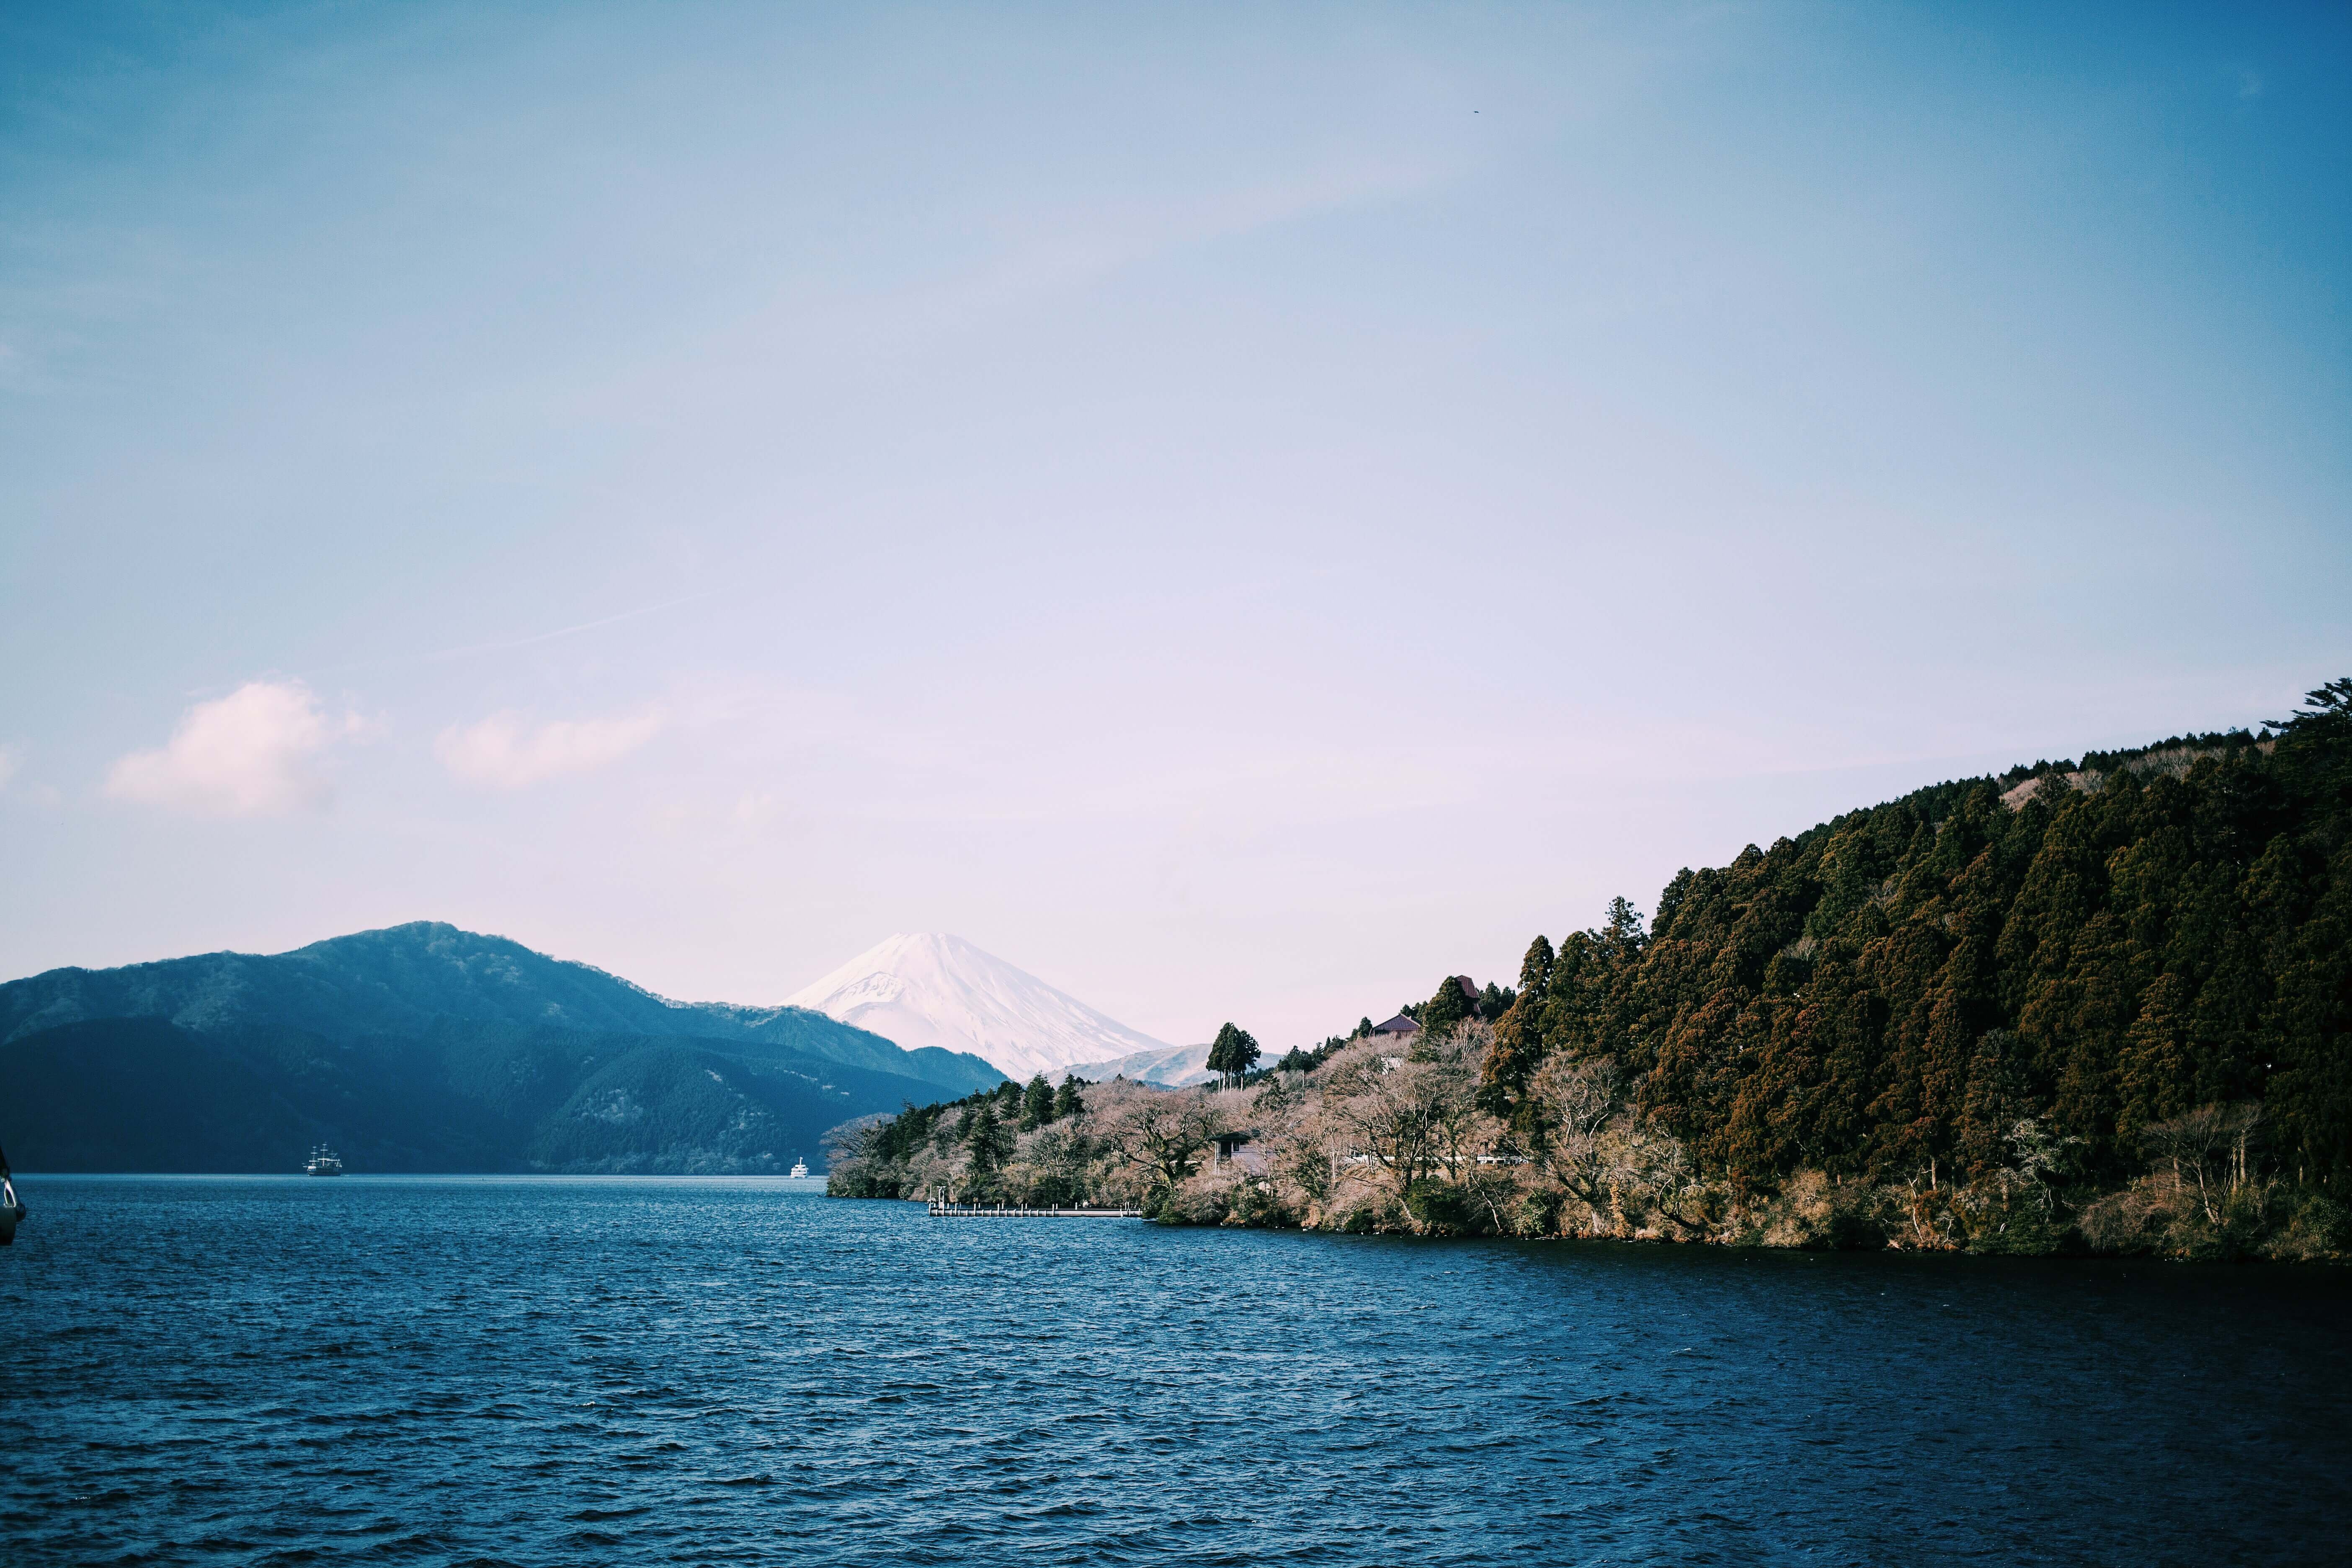
landscape, sea, coast, nature, forest, outdoor, ocean, horizon, mountain, cloud, sky, morning, lake, mountain range, summer, travel, cliff, dusk, reflection, scenic, bay, fjord, reservoir, terrain, season, body of water, loch, cape, landform, geographical feature